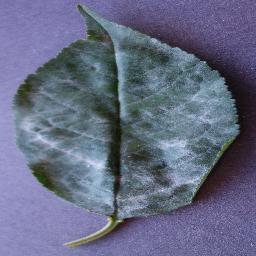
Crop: cherry
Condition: (including_sour)_powdery_mildew